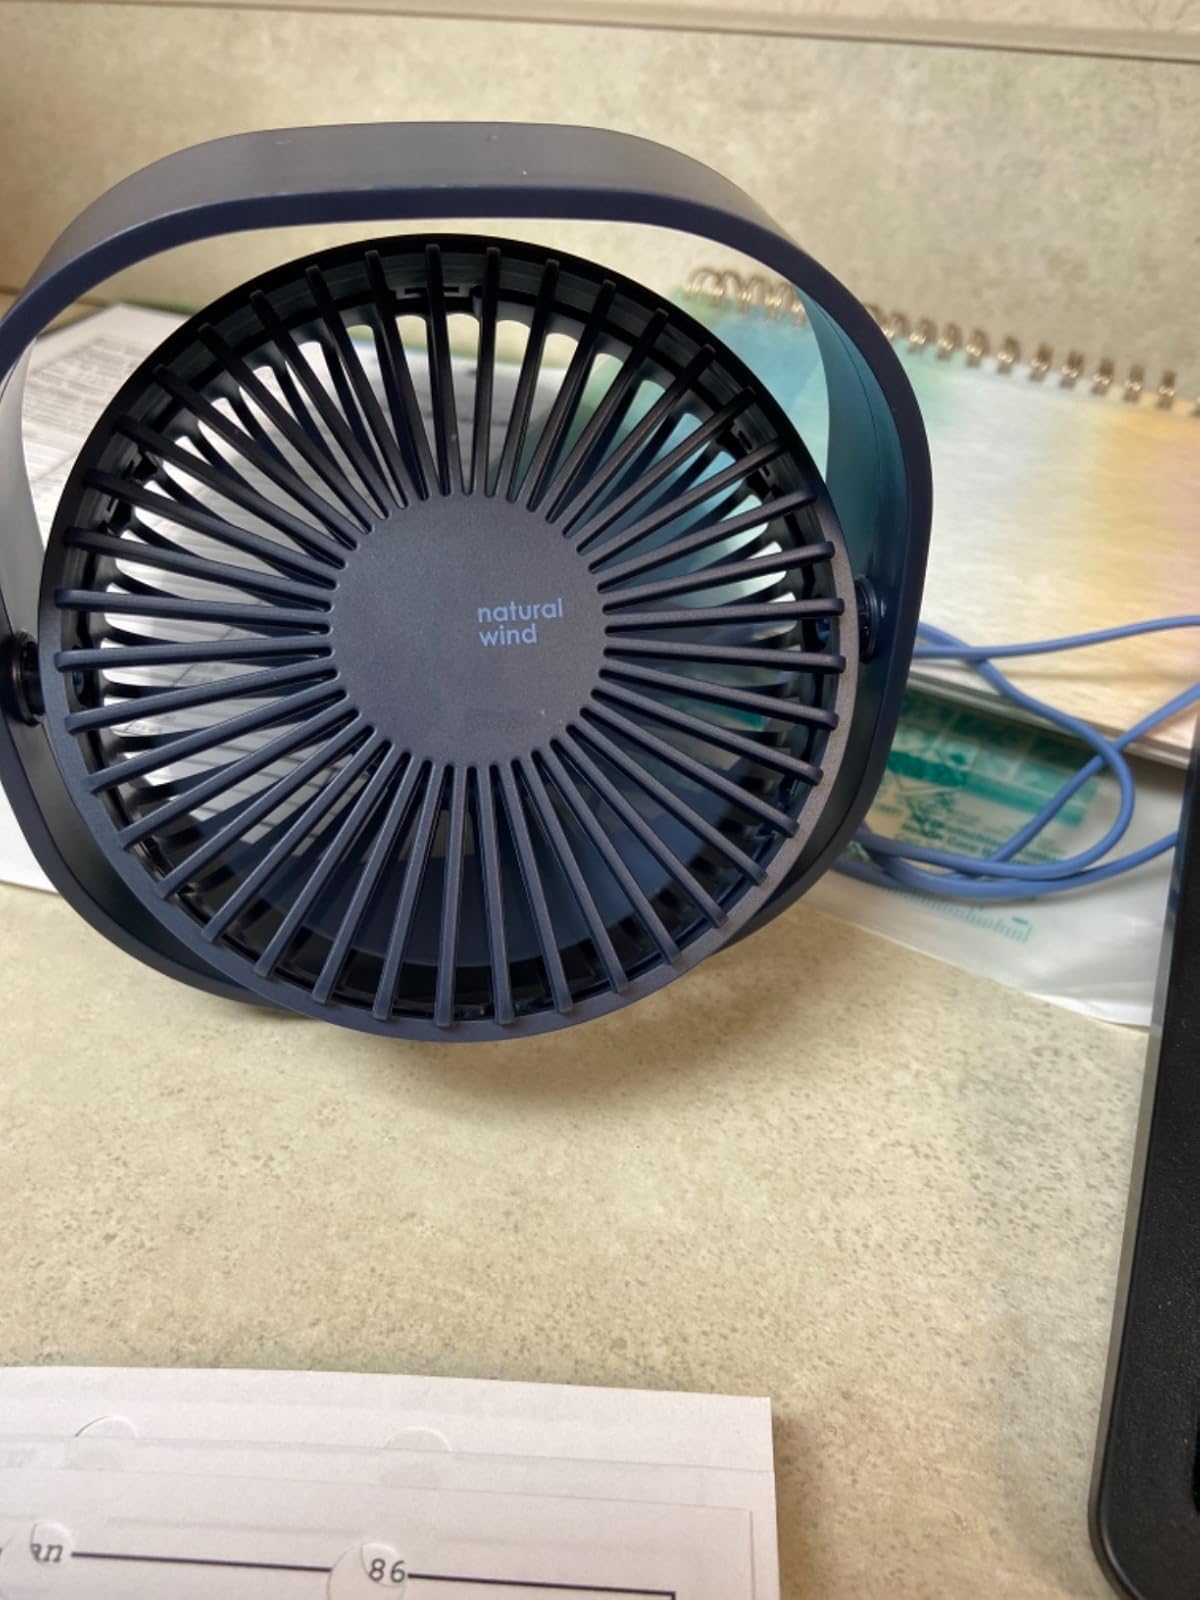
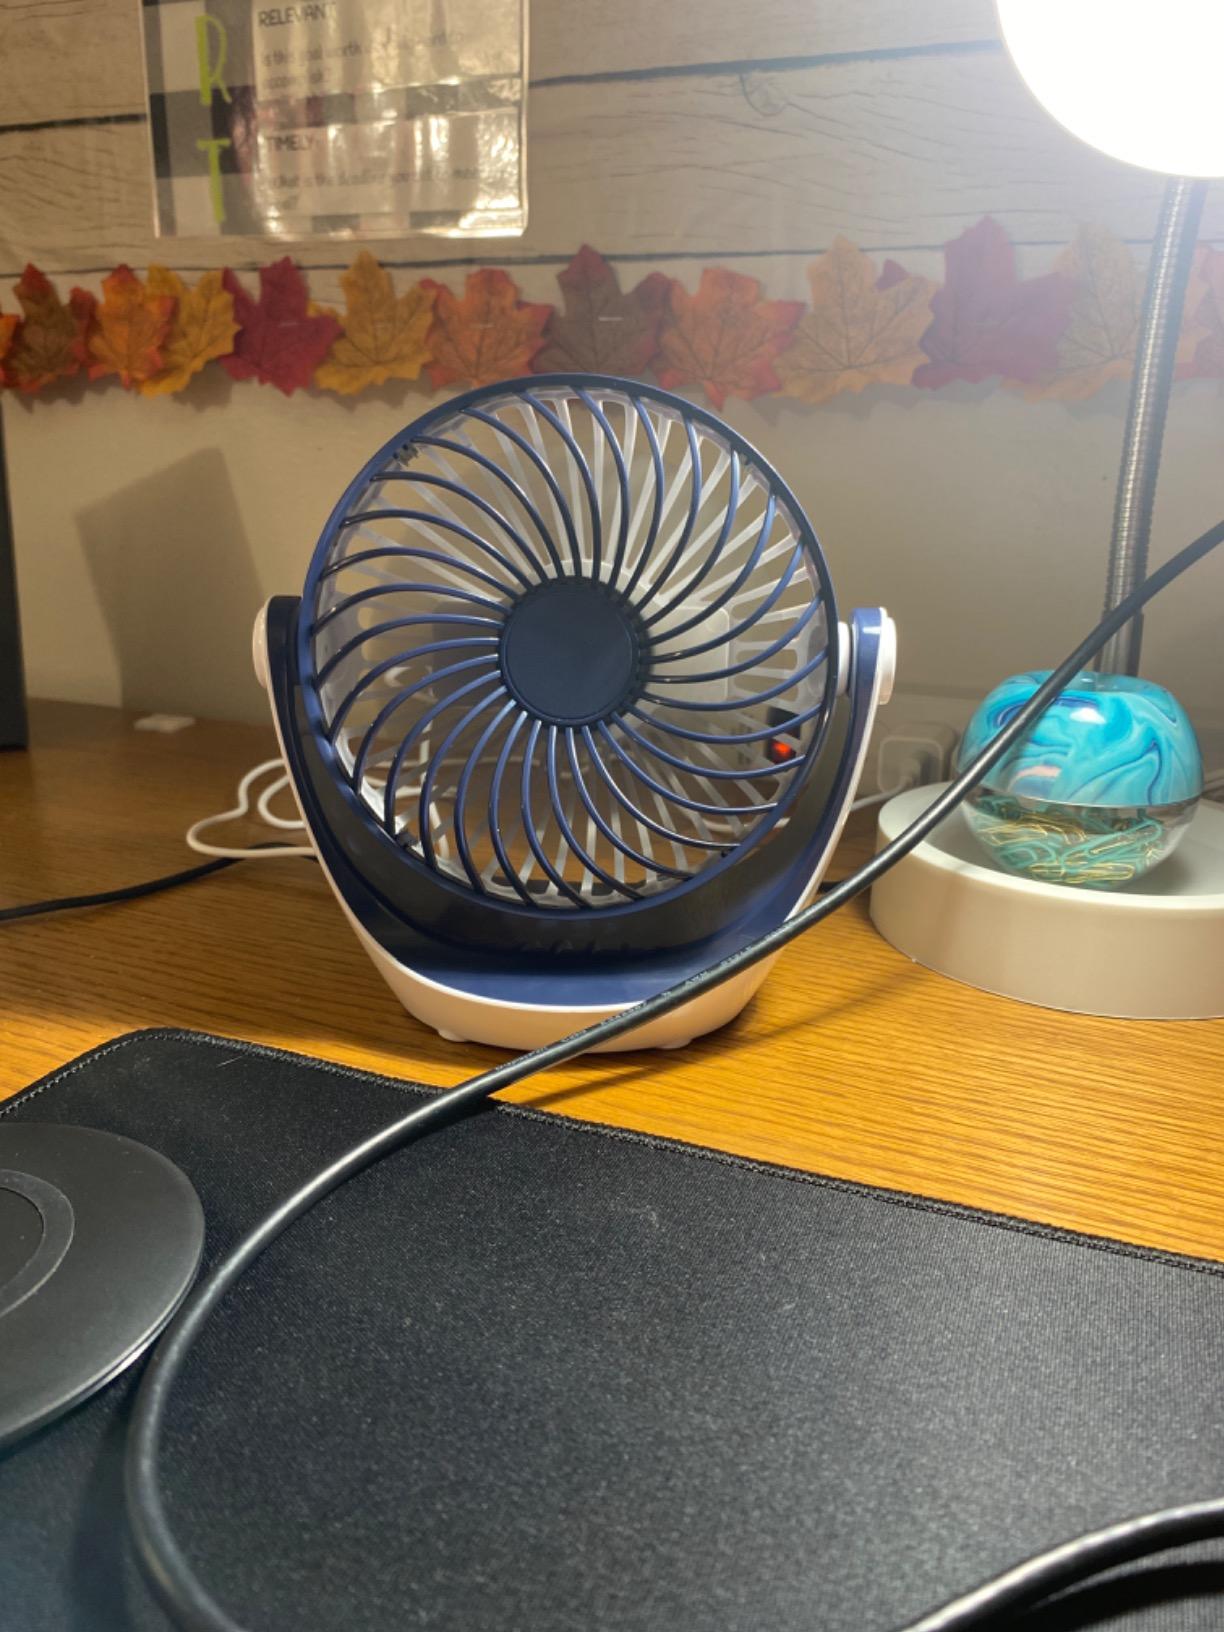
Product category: fan
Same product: no